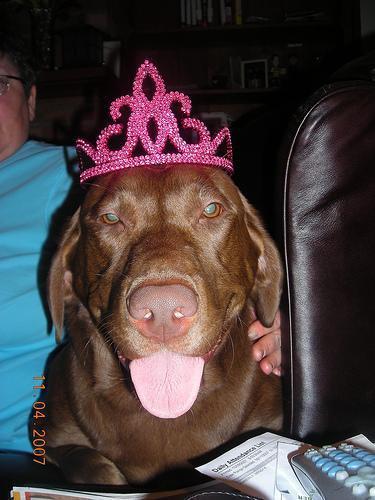
Labrador_retriever